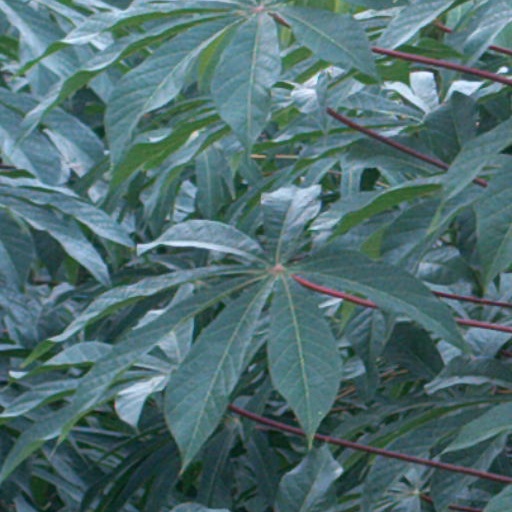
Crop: cassava